Gaetano Fanti

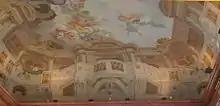
Ceiling by Fanti at Melk Abbey

In 1715 Fanti was appointed by Prince Eugene of Savoy in Vienna. Together with figure painters such as Johann Michael Rottmayr, Paul Troger and Bartolomeo Altomonte he was involved in major frescoes. He is particularly noted for his work in Austria, including on the Karlskirche, the Melk Abbey, the Belvedere Palace and the Klosterneuburg Monastery. He died in Vienna.